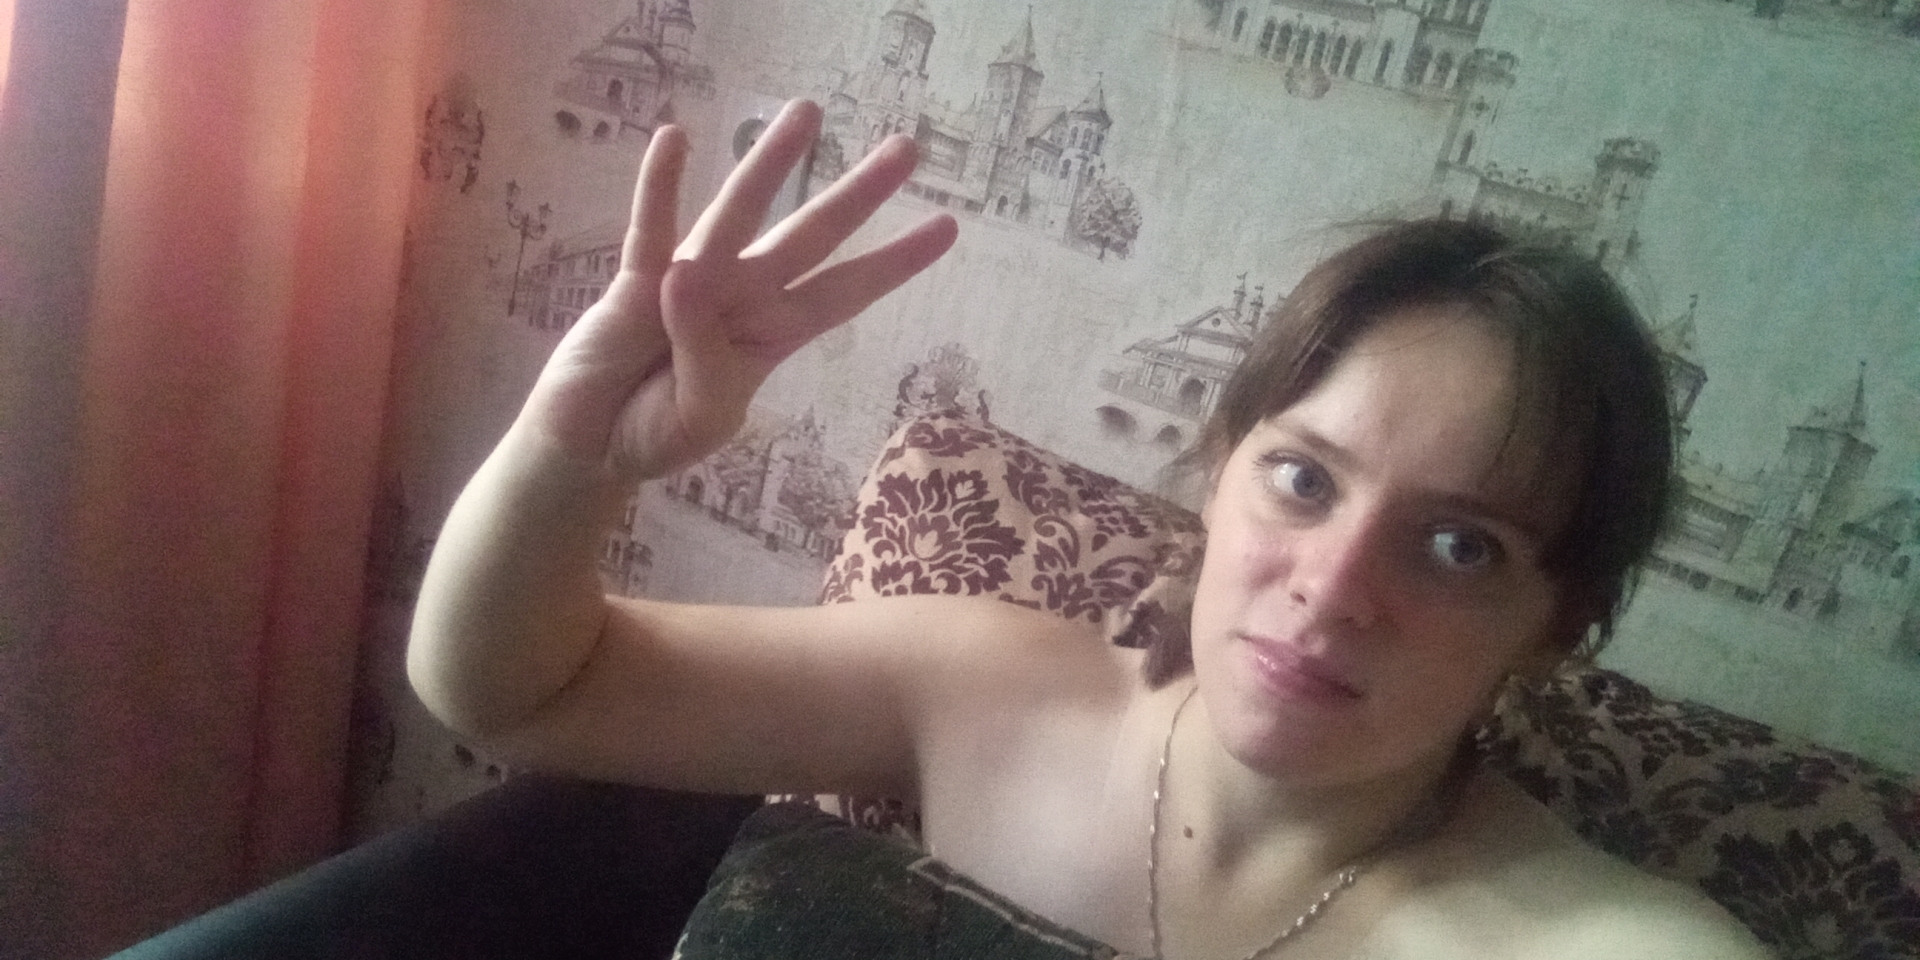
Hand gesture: four